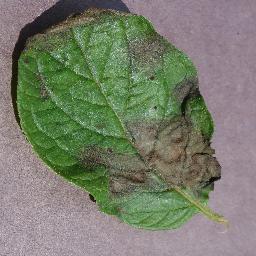
Label: Potato___Late_blight